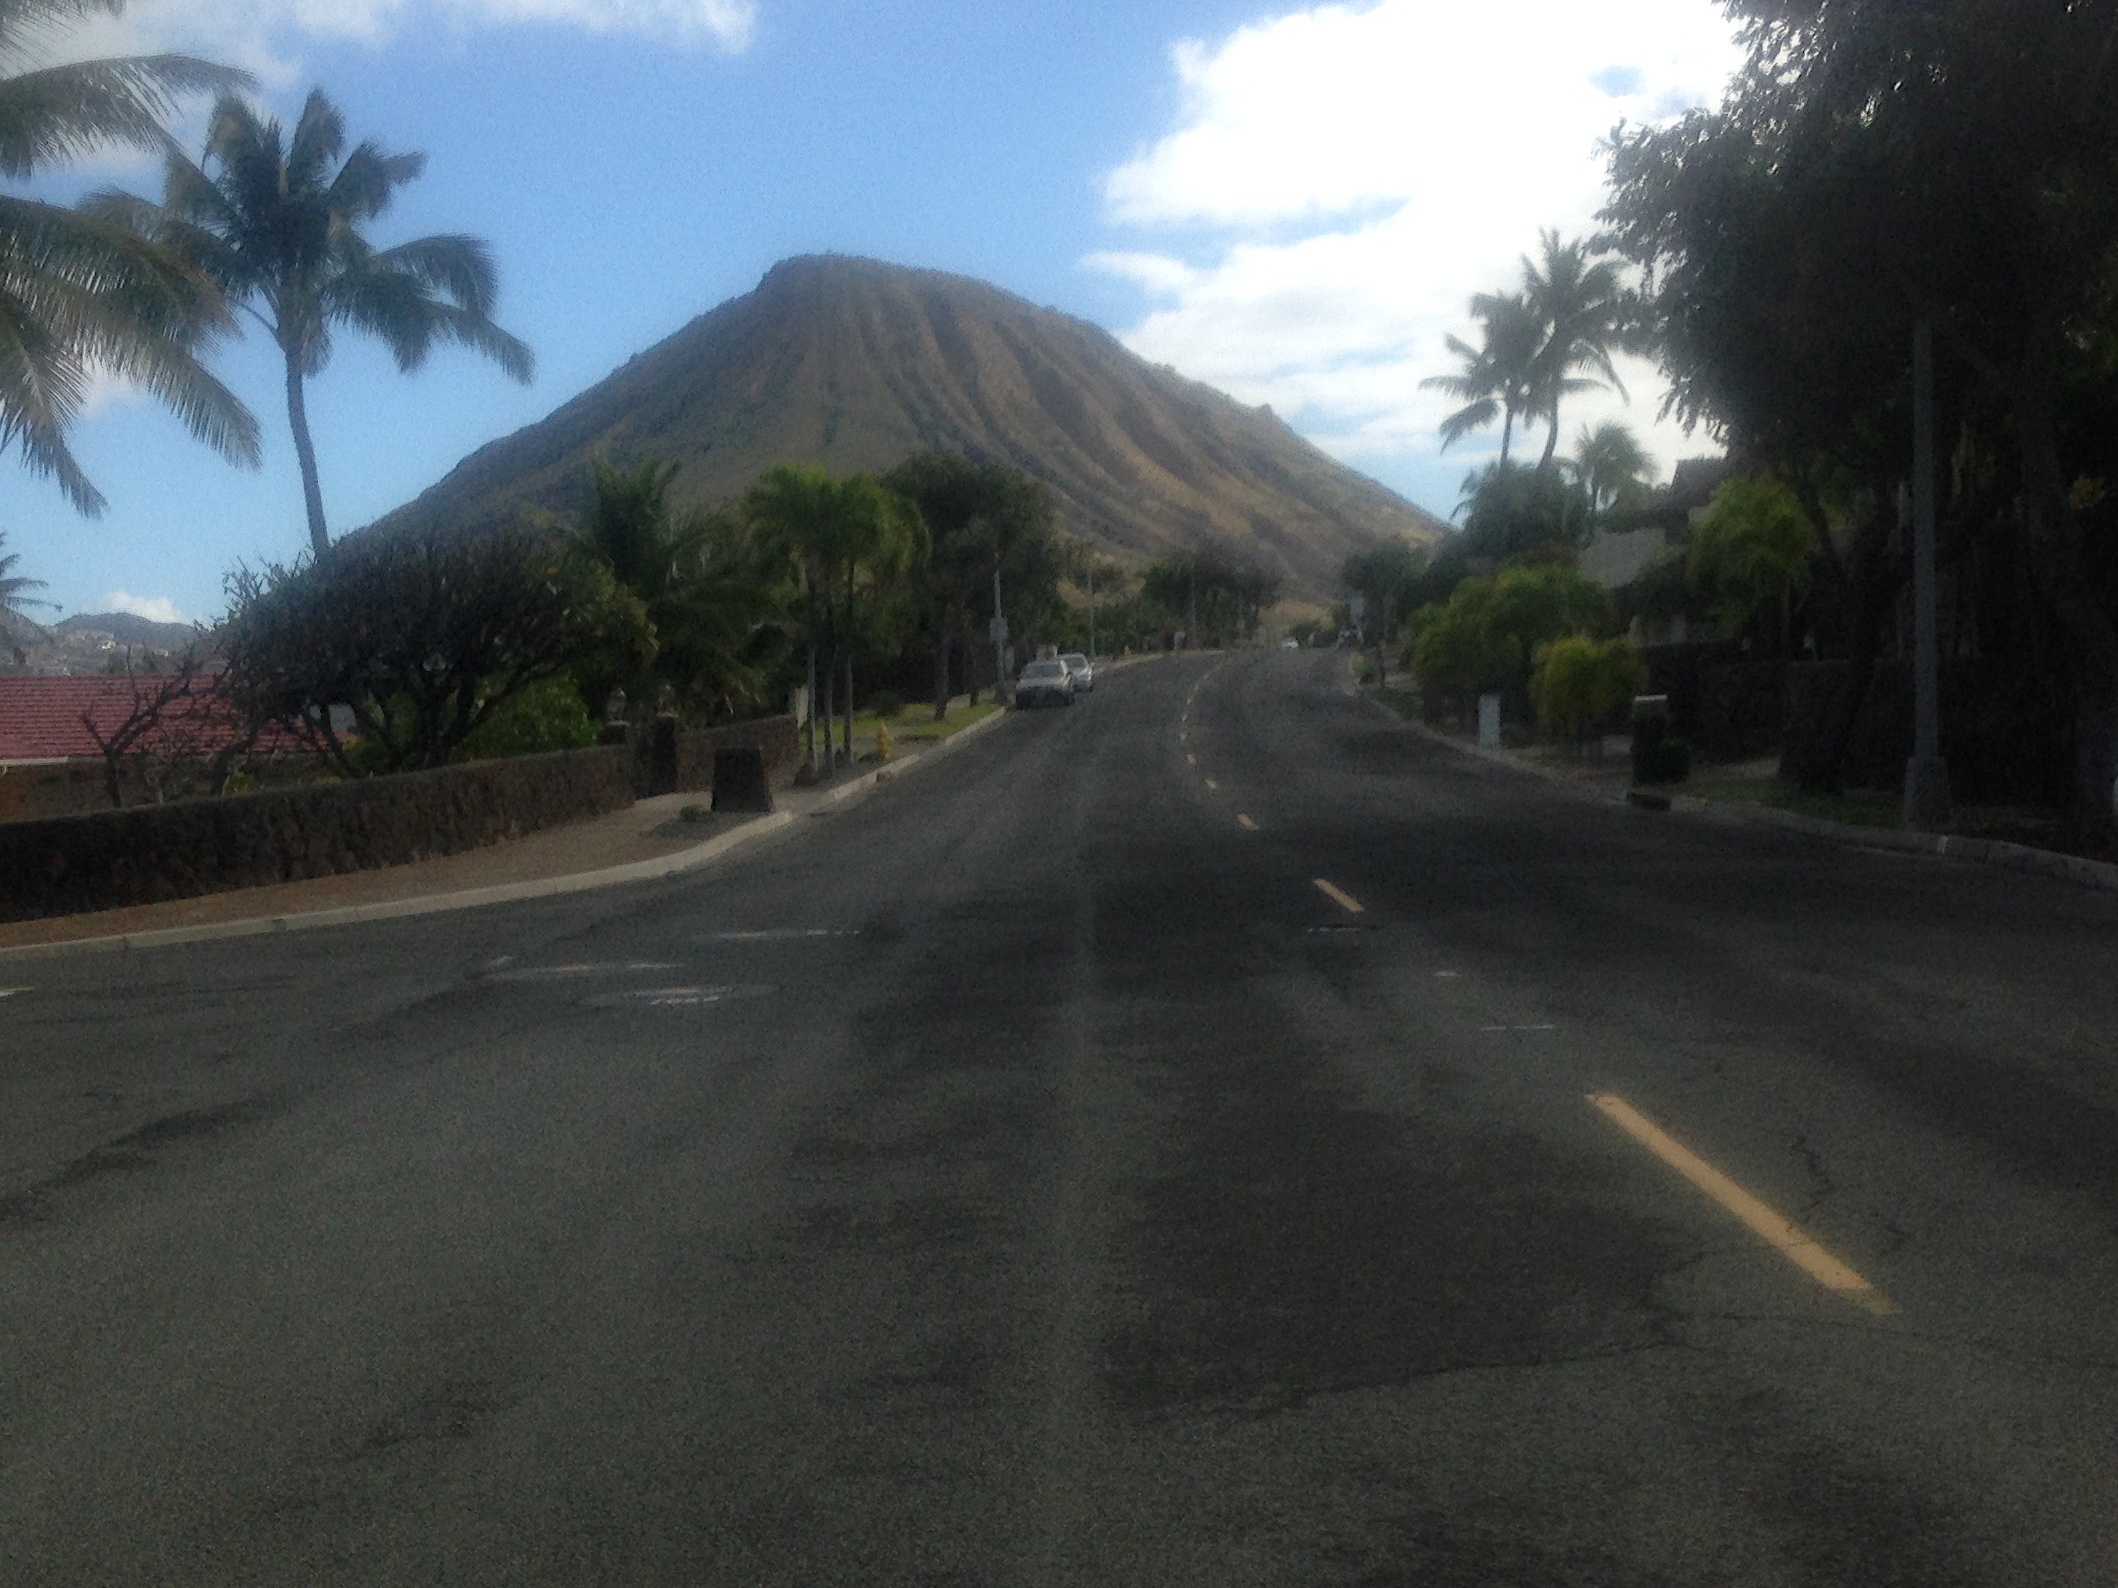
road, highway, asphalt, dirt road, soil, lane, road trip, infrastructure, road surface